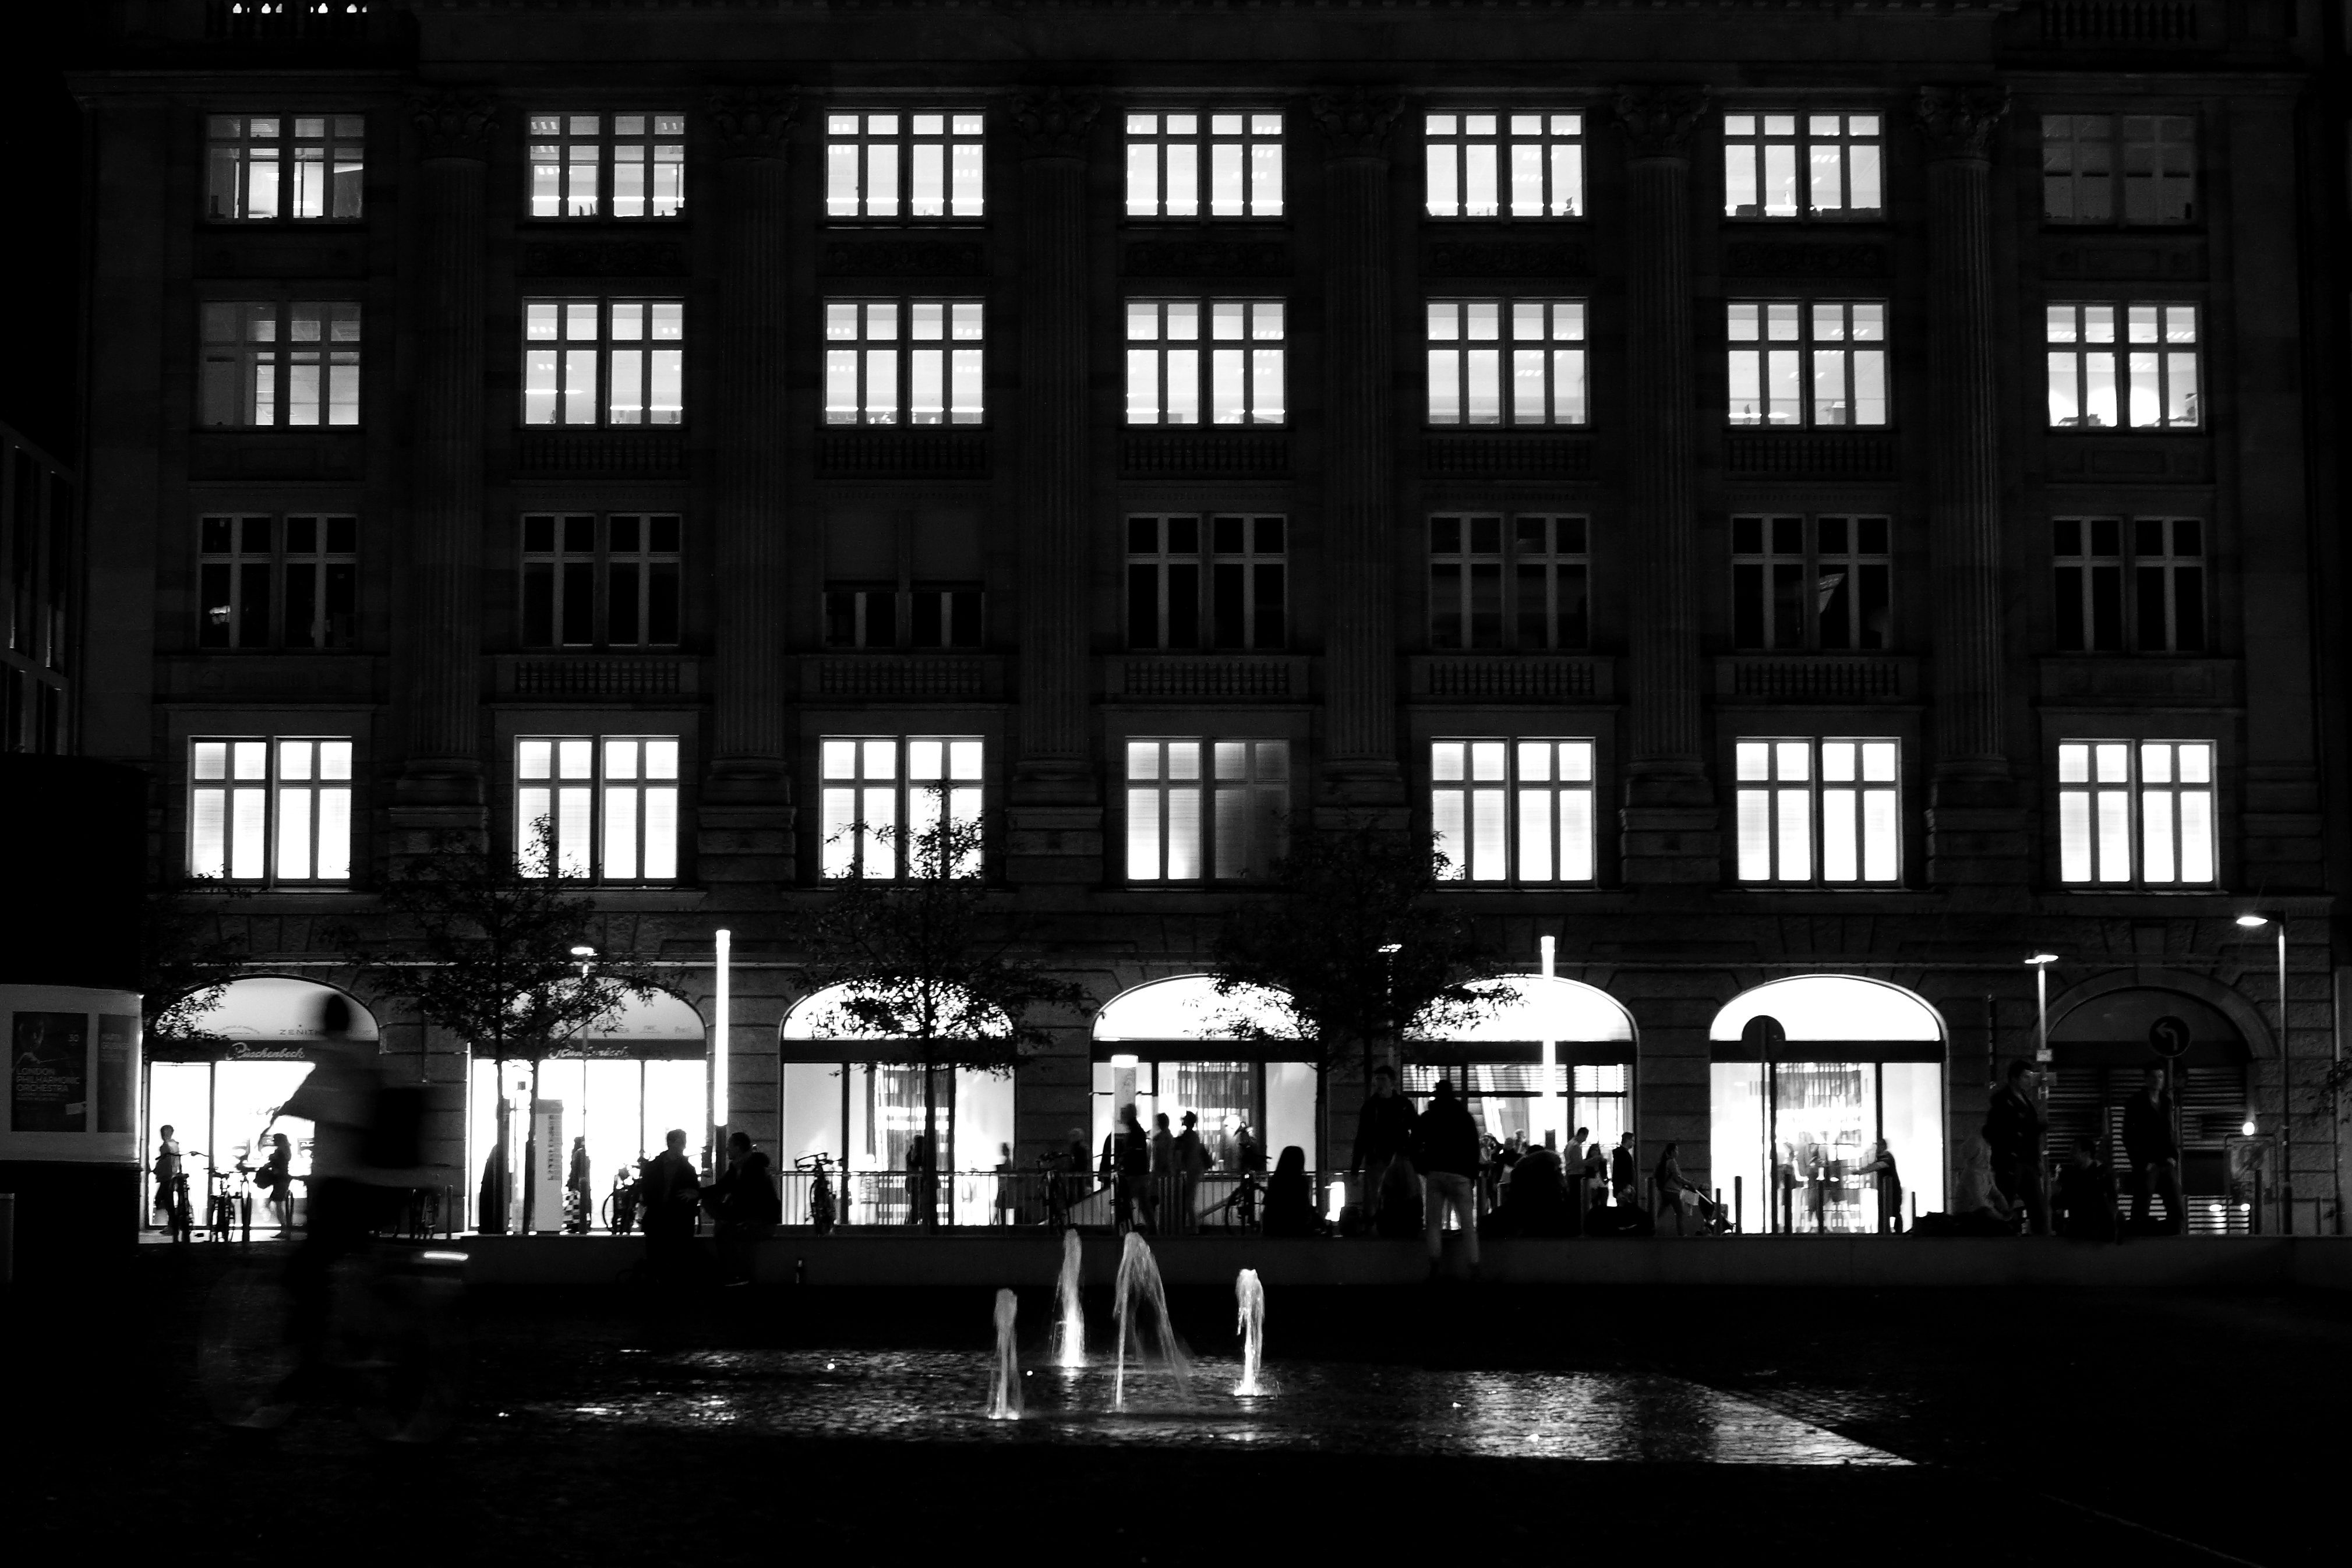
light, black and white, street, night, cityscape, evening, darkness, black, monochrome, bw, blackandwhite, blackwhite, symmetry, germany, alemania, allemagne, sw, schwarzweiss, schwarzweis, shape, frankfurtmain, frankfurtammain, frankfurtam, frankfurtamain, germania, hesse, hassia, hessen, frankfurt, schwarzweissfotografie, schwarzweisfotografie, abends, metropolis, monochrome photography